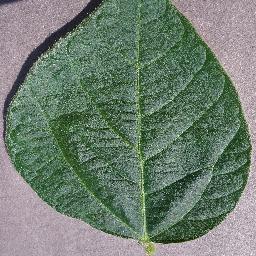
Label: Soybean___healthy